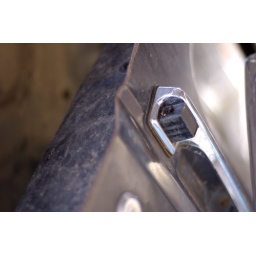
Handle on a car door found in an old barn.